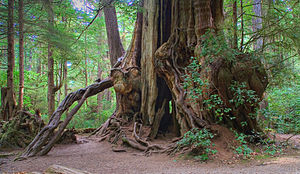
Olympic National Park / Galleri
Olympic National Park er en nationalpark, et biosfærereservat og et verdensarvsområde på Olympic halvøen i delstaten Washington i USA. Parken blev etableret 29. juni 1938, og er på 3.733 km². De vigtigste naturattraktioner i parken er uberørt natur i tre meget forskellige biotoper: Stillehavskystlinjen, Olympic Mountains og den tempererede regnskov.